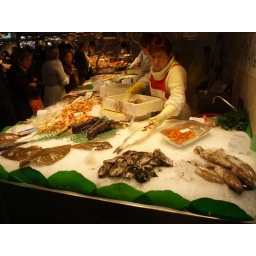
fish in the market